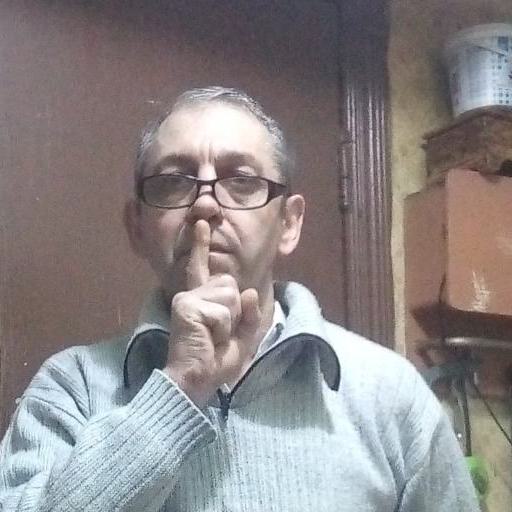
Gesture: mute